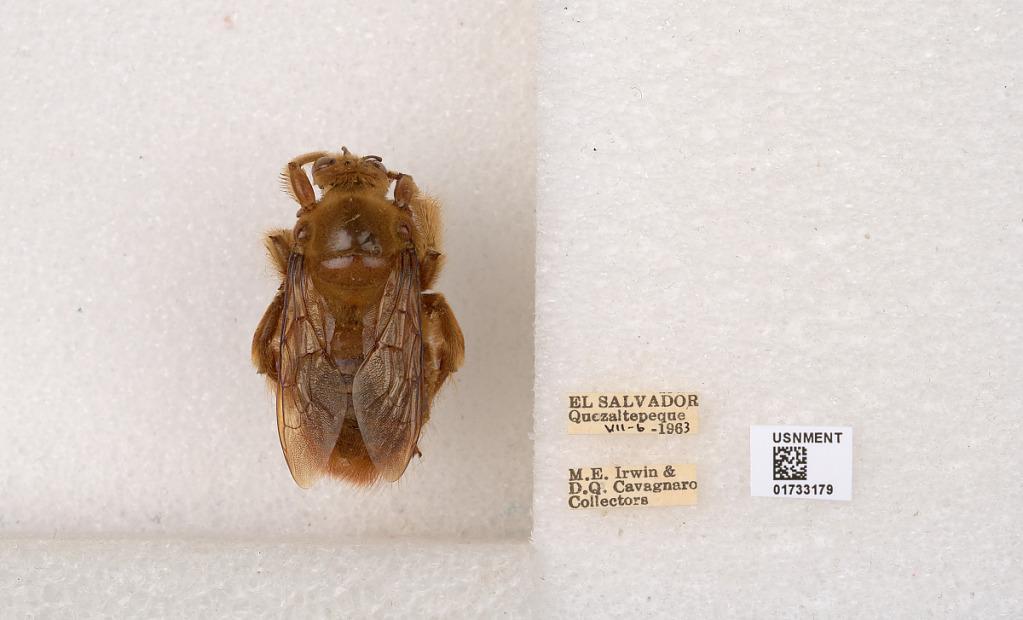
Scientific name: Xylocopa (Megaxylocopa) fimbriata Fabricius
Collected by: M. Irwin & D. Cavagnaro
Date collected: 1963-7-6
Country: El Salvador
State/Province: Departamento de La Libertad
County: Quezaltepeque